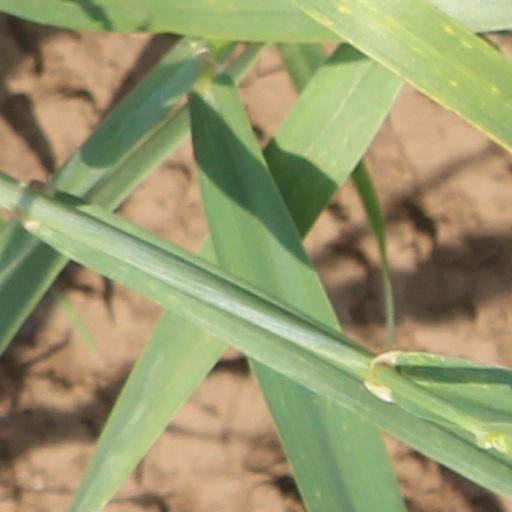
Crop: wheat